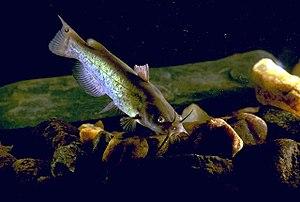
Les siluriformes forment un ordre regroupant les poissons-chats et les silures, il compte environ le quart des espèces de poissons d'eau douce. Ils sont nommés poissons-chats en référence à leurs barbillons, qui ressemblent aux moustaches d'un chat. Malgré leur nom commun, tous les poissons-chats ne sont pas pourvus de barbillons, les caractéristiques qui classent un poisson dans l'ordre des siluriformes sont, en fait, certaines caractéristiques du crâne et de la vessie natatoire.